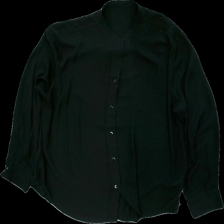
View: front
Type: Shirt
Category: Ladies
Brand: Missing
Colors: Black
Material: 100% polyester
Cut: Regular
Season: All
Damage location: middle center
Damage 2 location: middle right
Damage 3 location: bottom right
Price range: <50
Recommended usage: Reuse
Description: svart tunn skjorta, någon lös tråd